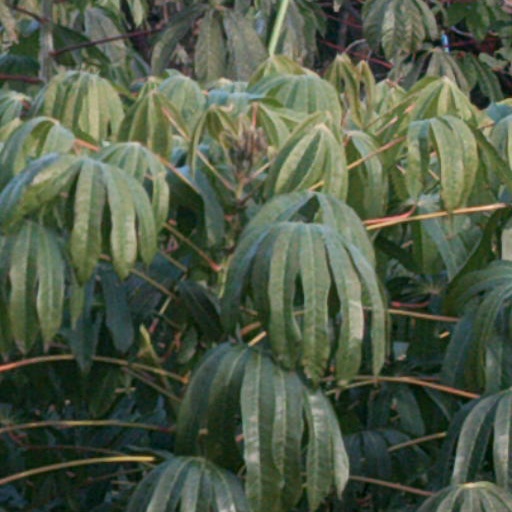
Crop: cassava